Arado Ar 234 Blitz

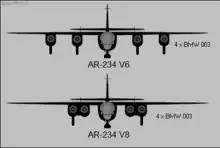
Differences between the pair of four-engined Ar 234 prototype aircraft

The sixth and eighth in the series were powered by four BMW 003 jet engines instead of two Jumo 004s; the sixth had the four engines in individual nacelles, while the eighth had the engines in "twinned" nacelles underneath each wing. A 1942 engineering drawing of the E 370 showed a forward tank, a mid-fuselage tank, and an rear tank with a capacity. These were the first four-engined jet aircraft to fly. The twin-Jumo 004 powered Ar 234 V7 prototype was the first jet aircraft used for a reconnaissance mission, on 2 August 1944.